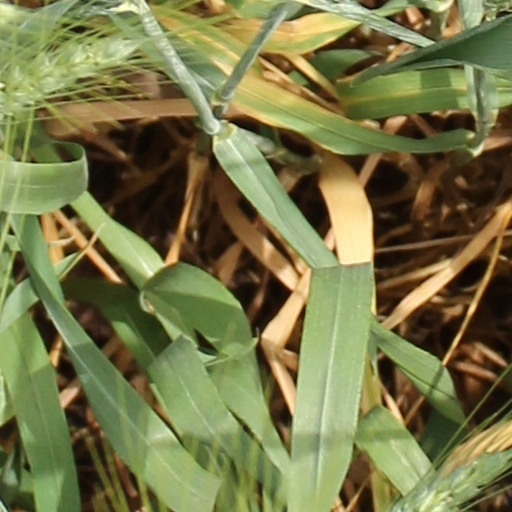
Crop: wheat